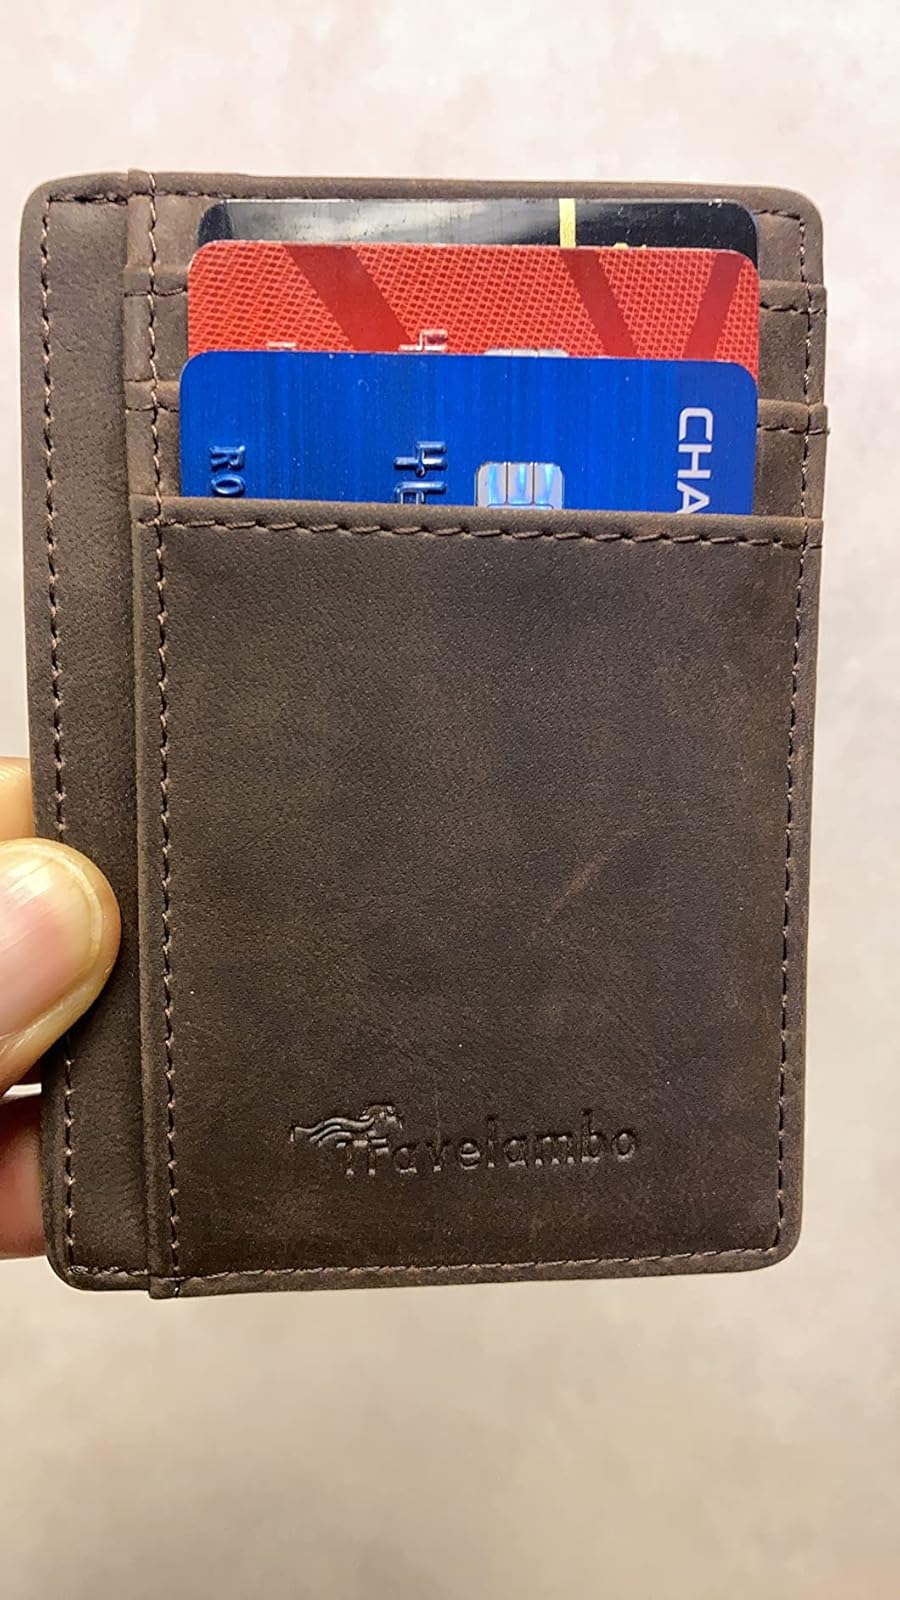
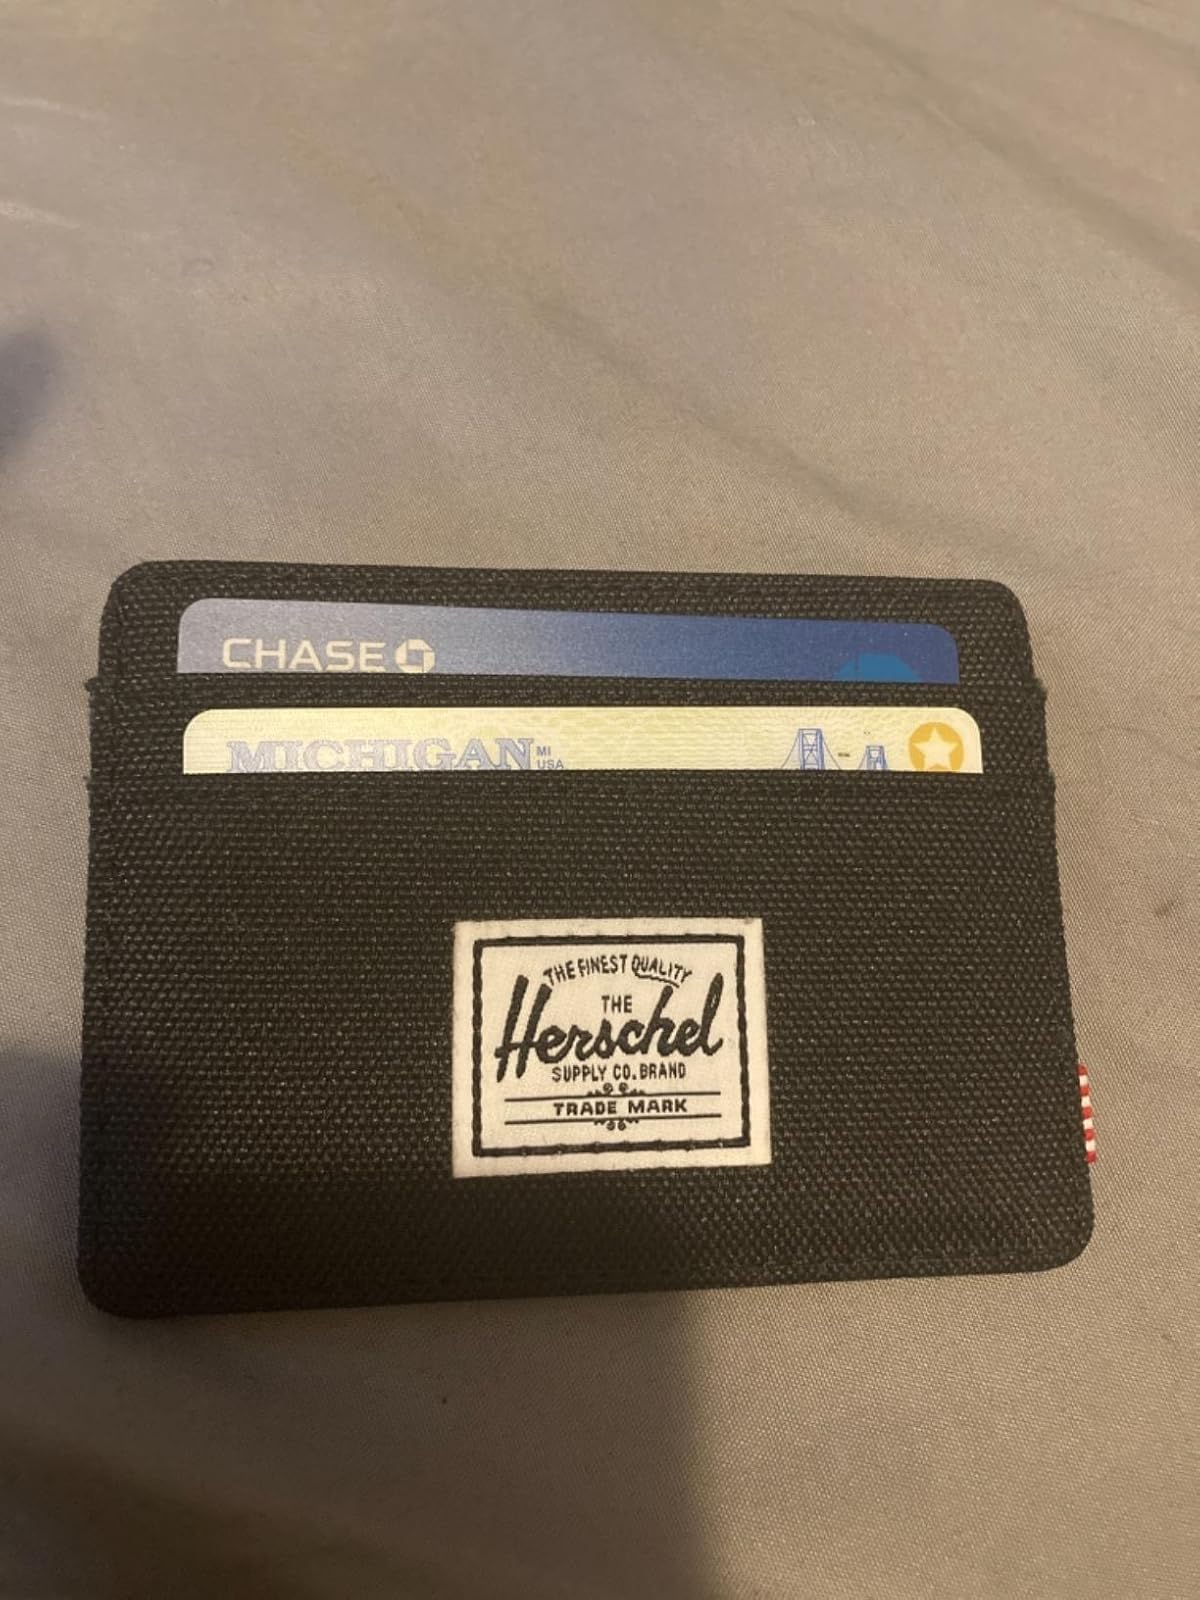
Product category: accessories_wallet
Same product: no